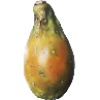
Label: Cactus fruit 1